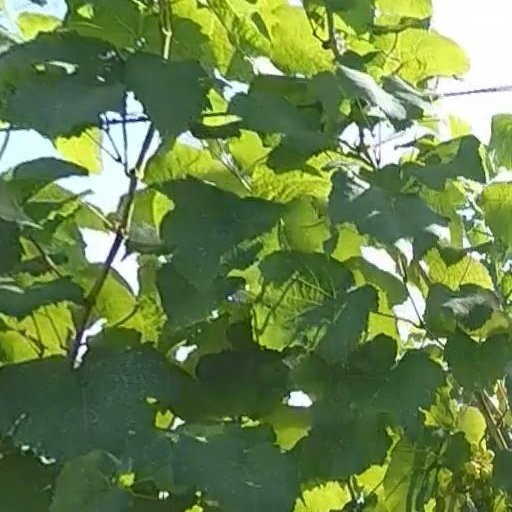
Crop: grape